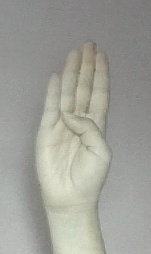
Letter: kaaf